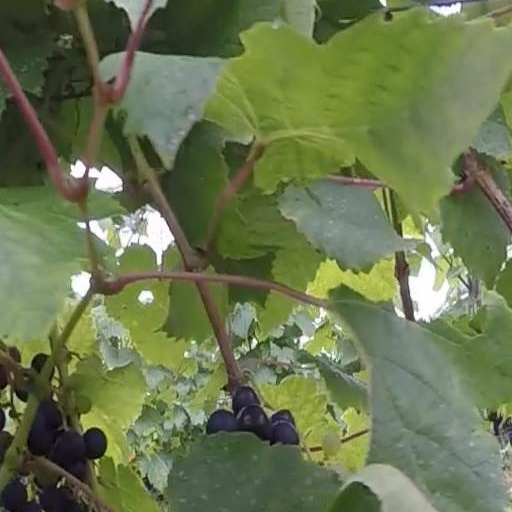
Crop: grape